Vietnamese ceramics

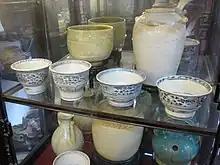
An'nan ware in blue and white

The Vietnamese had begun exporting their ceramic productions at least since late 13th century to 14th century. According to archaeological findings in Vietnam and other countries from the 14th century, some Vietnamese ceramics and coins dated 1330 have been recovered from the sites in Japan, the Philippines, and Indonesia.